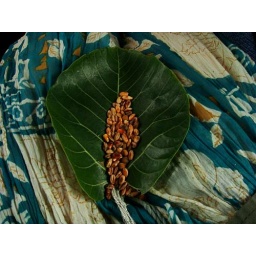
Ethiopia - in back seat of car on road